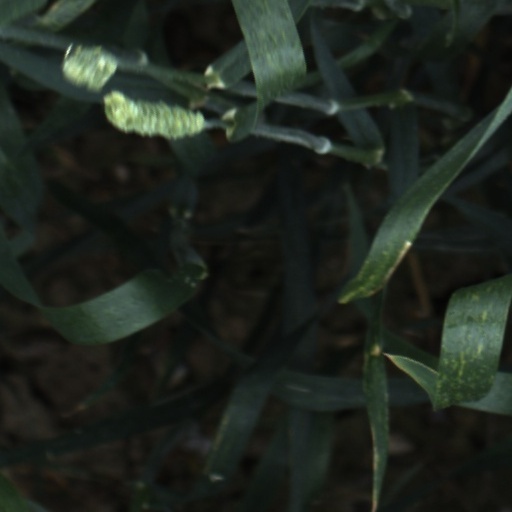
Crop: wheat